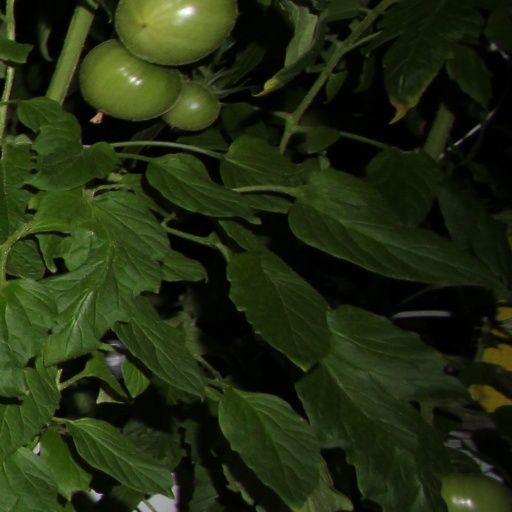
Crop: tomato